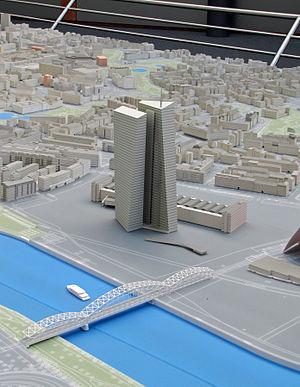
La Skytower est un gratte-ciel situé dans la ville allemande de Francfort-sur-le-Main. Il se trouve dans le quartier d'Ostend, sur la Sonnemannstraße. Achevé en 2014, il accueille le siège de la Banque centrale européenne.